Alia Toukan

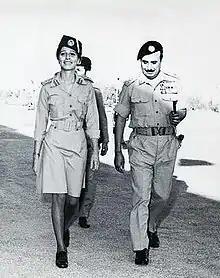
Queen Alia walking alongside Jordanian Army Chief of Staff Habis Majali.

Alia Toukan was born on 25 December 1948 in Cairo, Egypt, the daughter of Baha Toukan and his wife Hanan Hashim. Her mother, a home-maker, was a grandniece of Ibrahim Hashim Pasha, and her father was a diplomat. At the time of Alia's birth, he was the ambassador of Jordan to the Court of St James's (United Kingdom), Italy, Turkey and Egypt all at once. Toukan, a close confidant of King Abdullah I of Jordan, had previously helped write the Jordanian Constitution in 1952, and had served as Jordan's first Ambassador to the United Nations.